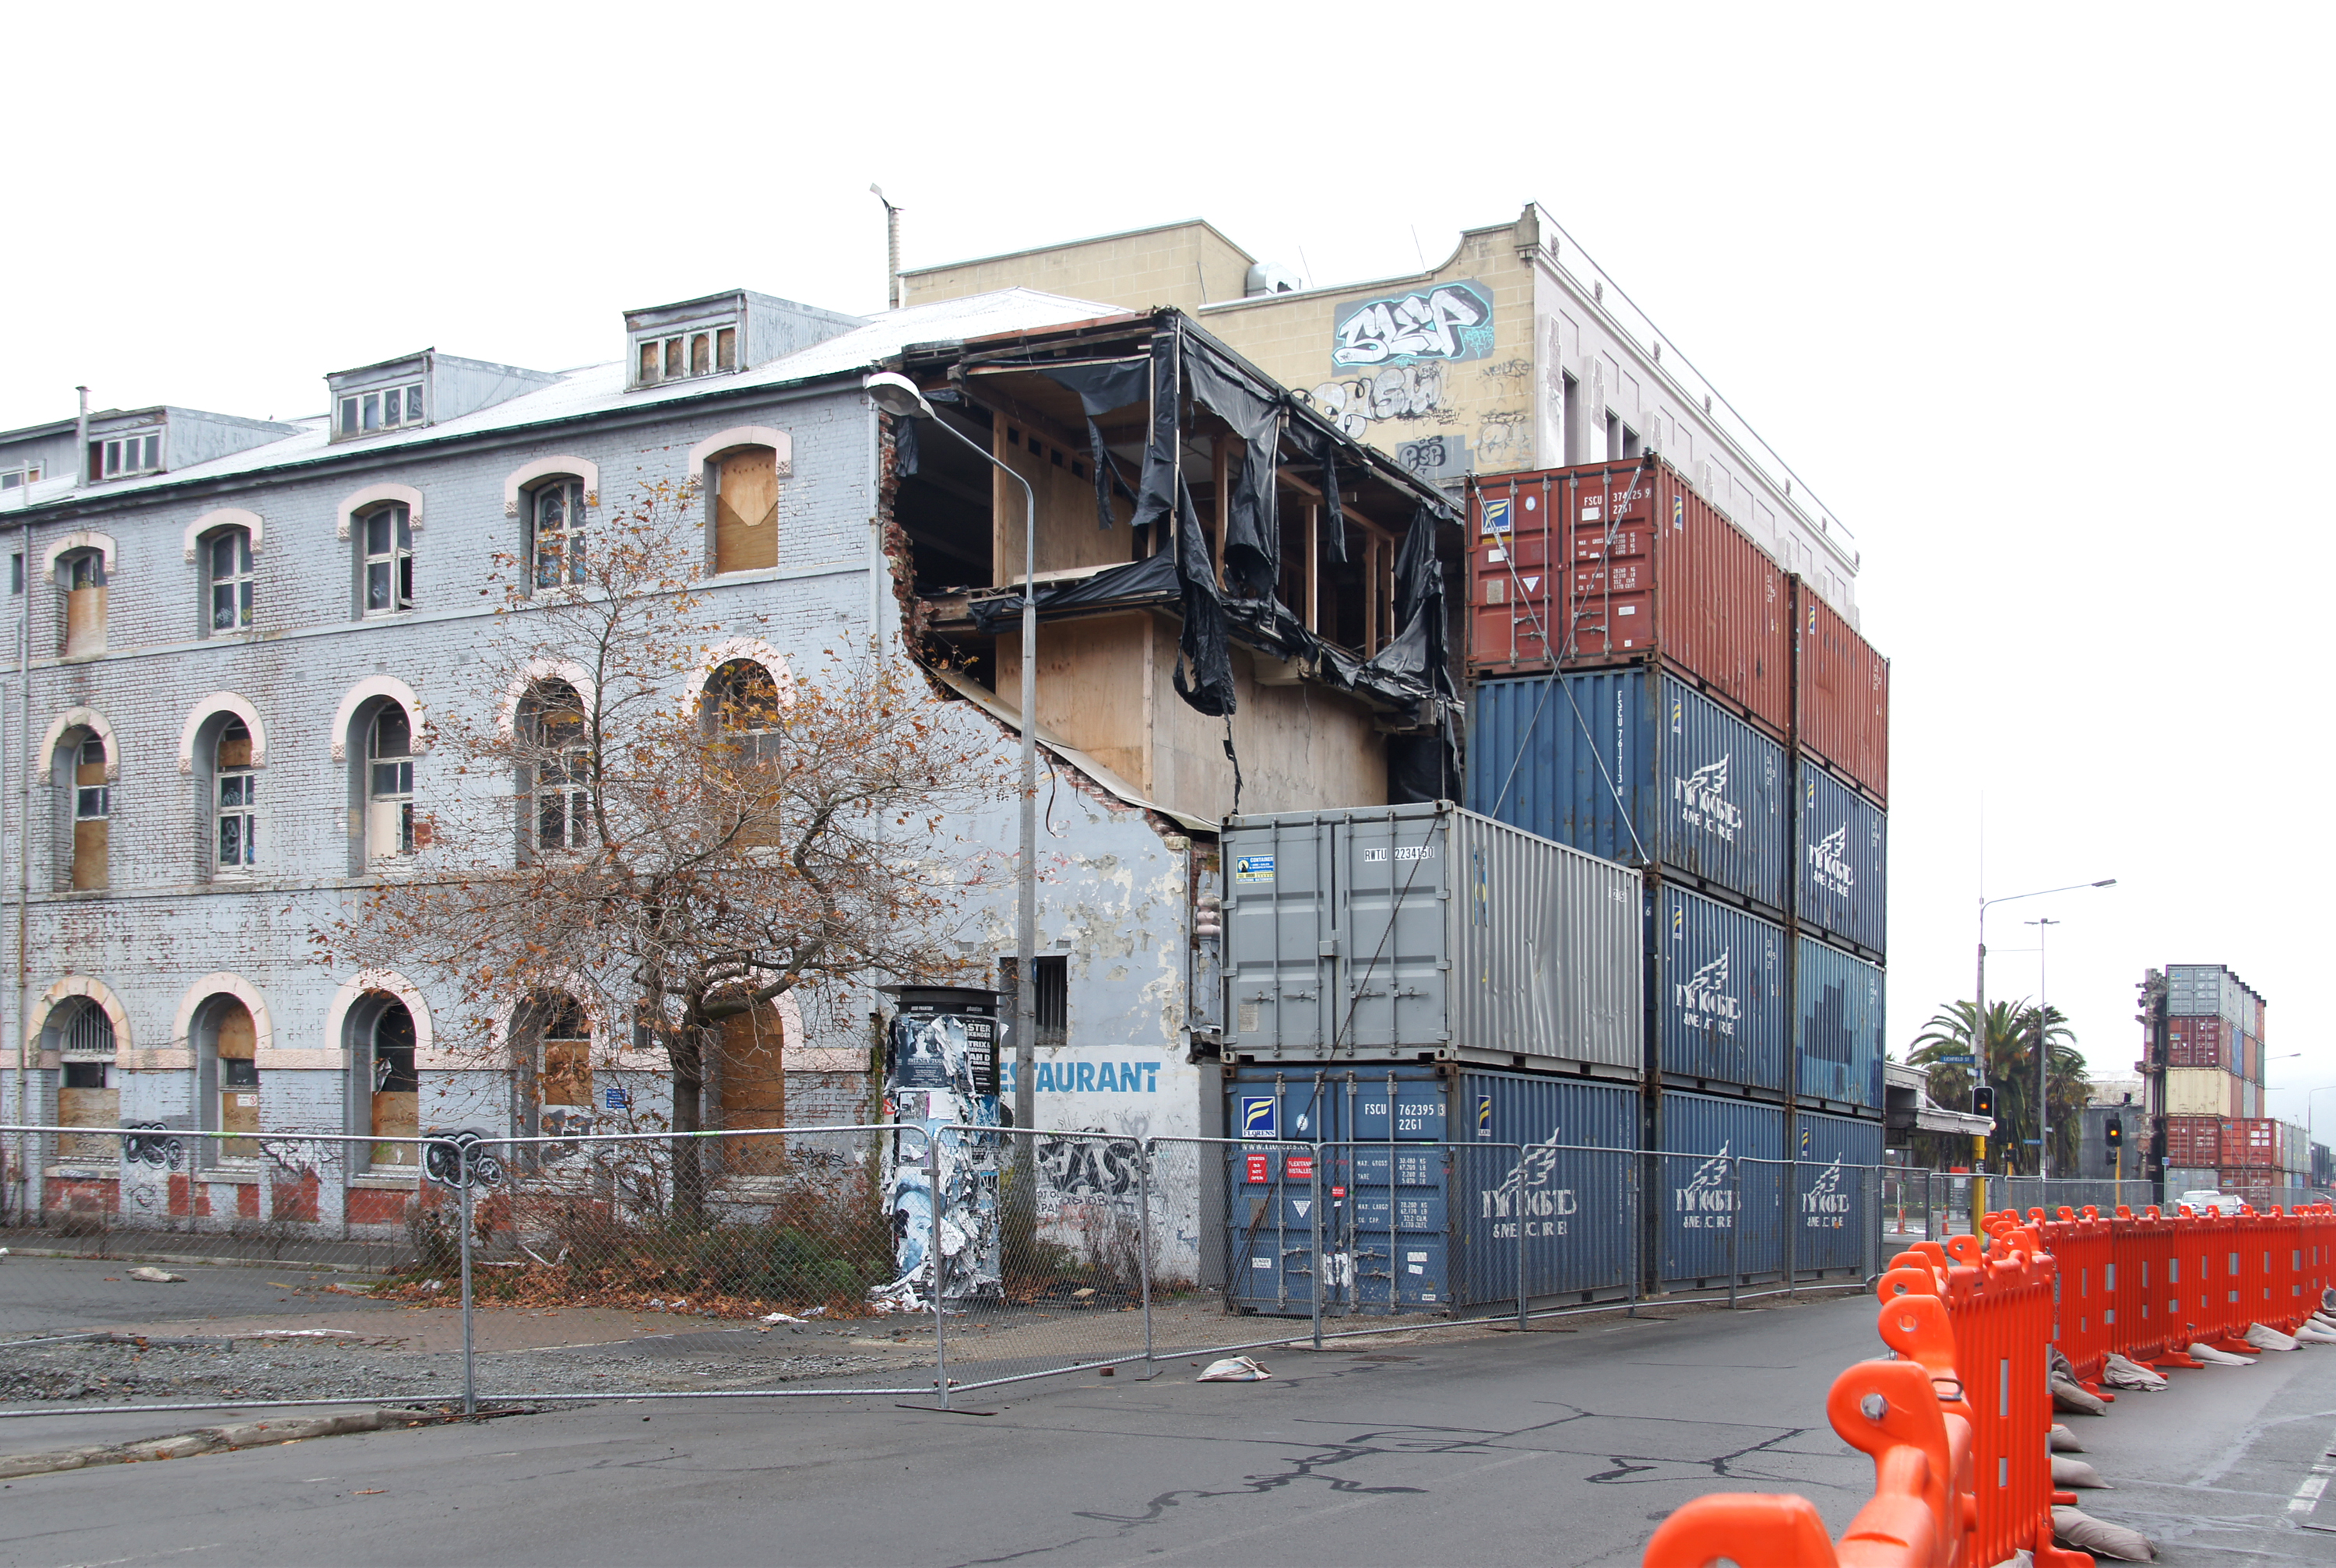
architecture, town, downtown, plaza, facade, shippingcontainers, neighbourhood, residential area